Buck Young

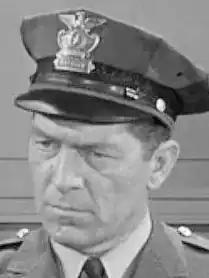
Buck Young in The Andy Griffith Show 1965

John Otto "Buck" Young (April 12, 1920 – February 9, 2000) was an American actor who played the role as Sergeant Whipple on the "Gomer Pyle, U.S.M.C." TV series, and Deputy Joe Watson on "The Andy Griffith Show".